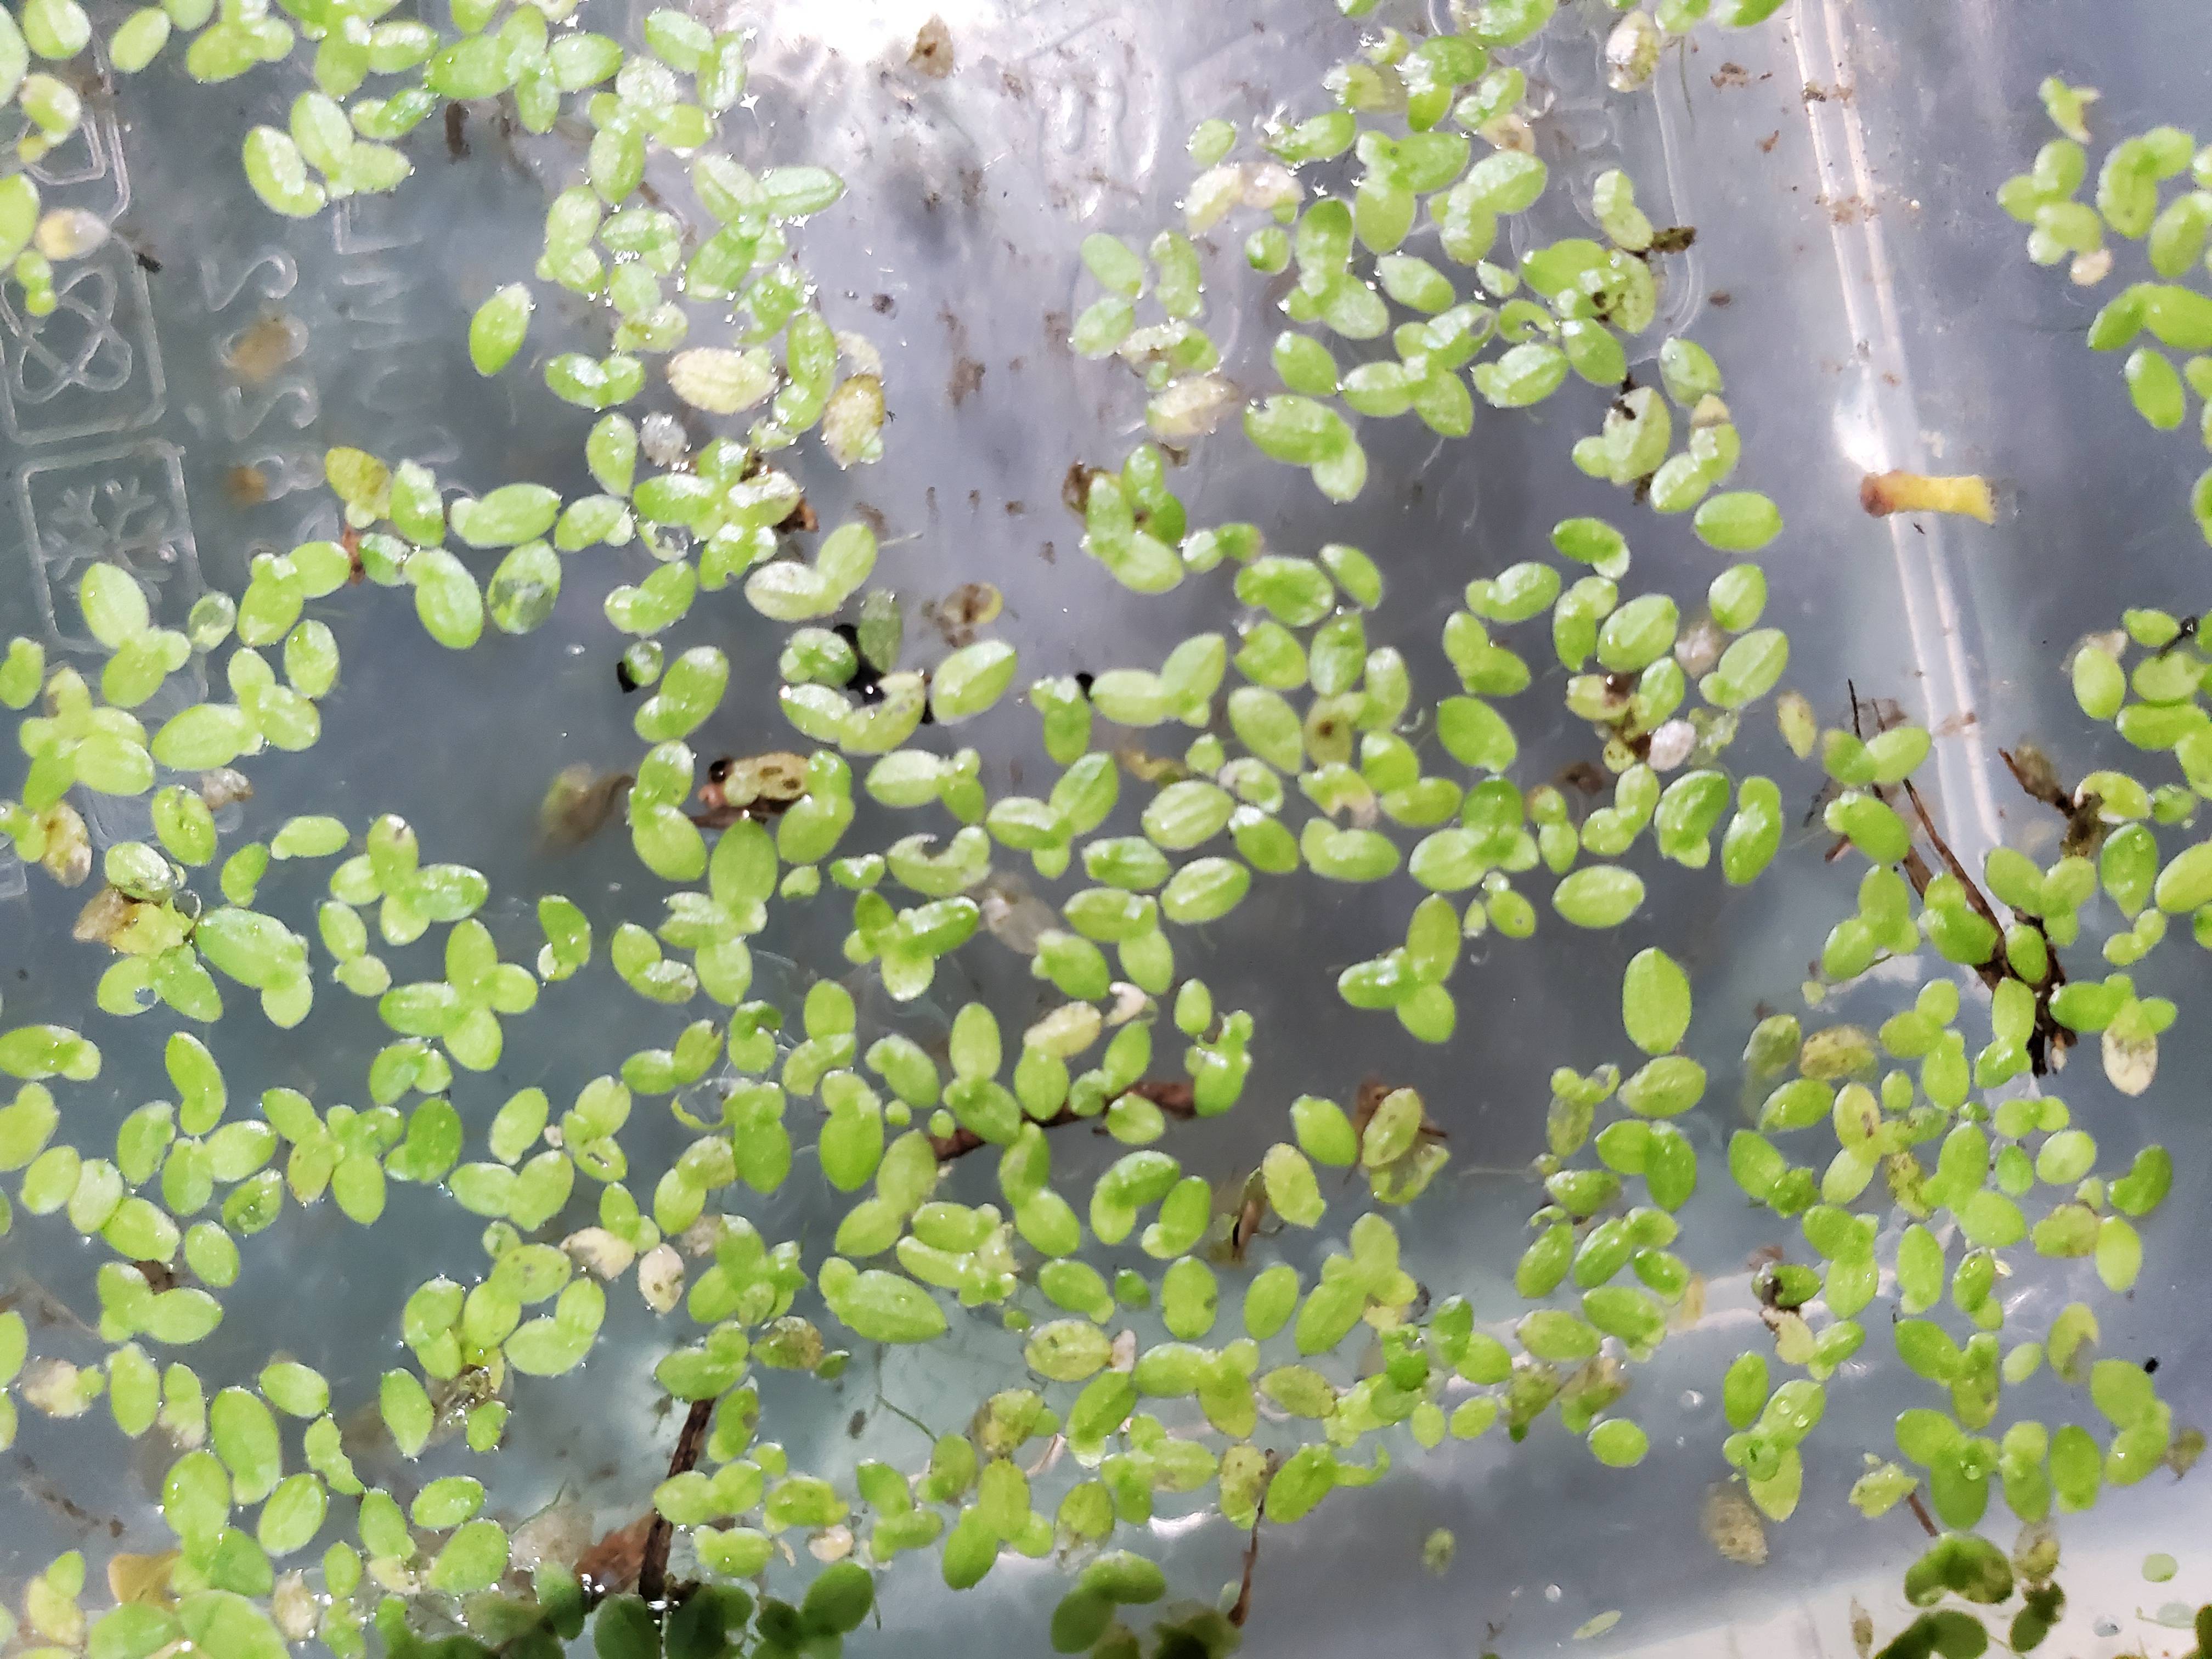
Species: Common Duckweeds (Lemna minor)